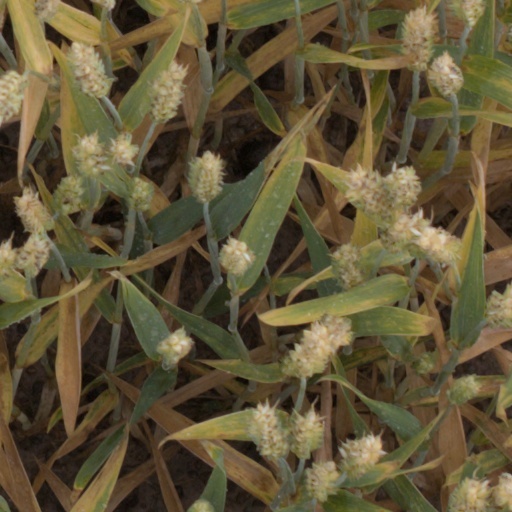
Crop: wheat